Dương Văn Ngộ

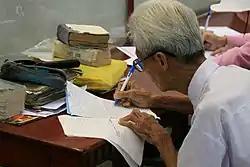
Ngộ at his post in April 2011

Although eligible to retire and collect a pension in 1990, Ngộ instead requested assignment to the public letter-writing service (also known as letters for hire), which had only six people at the time. Eventually, all of the other writers died, leaving only Ngộ. He convinced the post office to give him a desk at the end of the hall where he could offer his services. Each weekday, Ngộ worked from 8 in the morning to 3:30 in the afternoon writing letters and providing tourist information. He was commonly seen with a black bag, which contained various materials including dictionaries for his work.